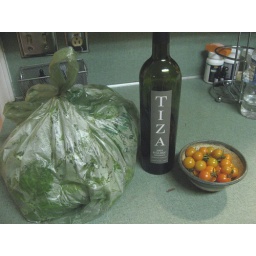
Perry brought over 1/2 a bottle of wine, a bunch of sunburst tomatoes and a big bag of basil! What a great friend!